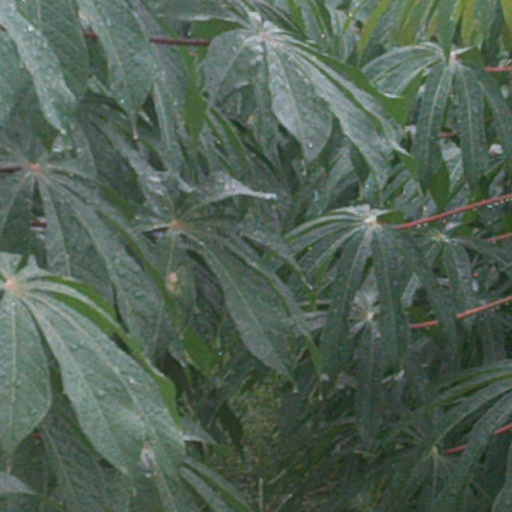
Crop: cassava